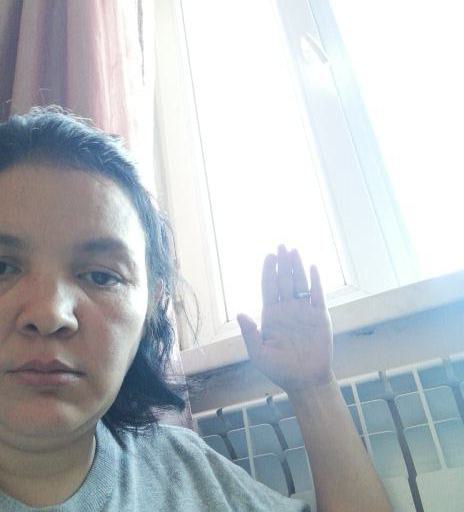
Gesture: stop